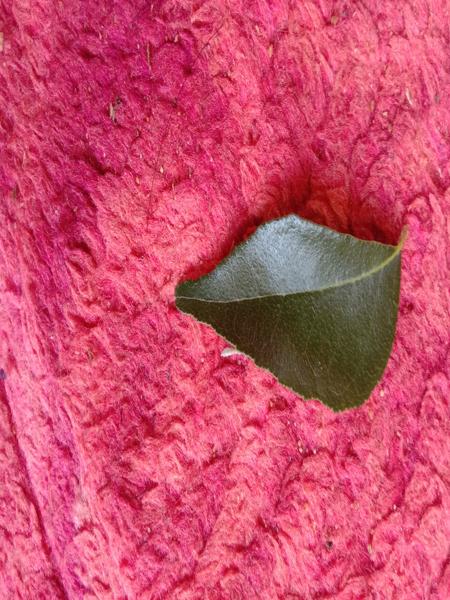
Plant: Curry